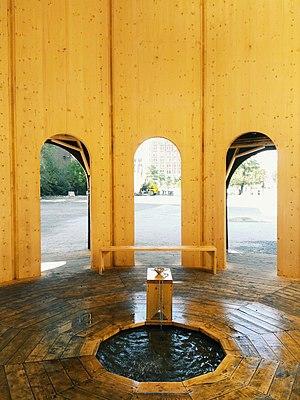
Raumlabor Berlin est un groupe de neuf architectes associés, installé à Berlin en Allemagne. Le groupe a été créé en 1999, par six architectes : Andrea Hofmann, Axel Timm, Benjamin Foerster-Baldenius, Francesco Apuzzo, Jan Liesegang, et Markus Bader. En 2000, l'architecte Christof Mayer et son associé Martin Heberle ont créé un bureau d'architecture qui est devenu une filiale de Raumlabor Berlin. En 2002, l'architecte Matthias Rick a rejoint le groupe après avoir été diplômé. Raumlabor Berlin ne se considère pas comme une agence d'architecture conventionnelle mais plutôt comme un groupe ouvert qui cherche à collaborer avec des professionnels d'autres domaines : des scénographes, des cinéastes, des artistes, des musiciens, des ethnologues ou des sociologues, pour leurs différents projets.